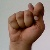
The image shows a hand gesture representing the letter 'T' in Indian Sign Language.